Turbulence (2000 film)

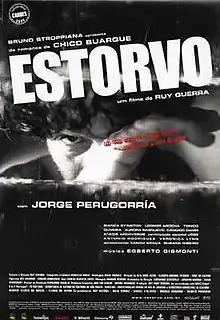
Theatrical release poster

Turbulence is a 2000 drama film directed by Ruy Guerra. A co-production between Brazil, Cuba, and Portugal, it was shot in Rio de Janeiro and Havana.